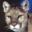
Label: cat